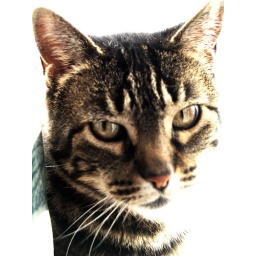
My cat, Robin, standing in the bedroom window. I pushed the exposure in UFRAW to get the final image